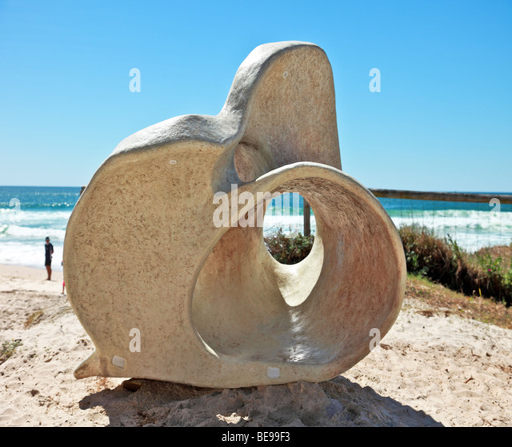
abstract marble sculpture on display by the ocean at an arts festival